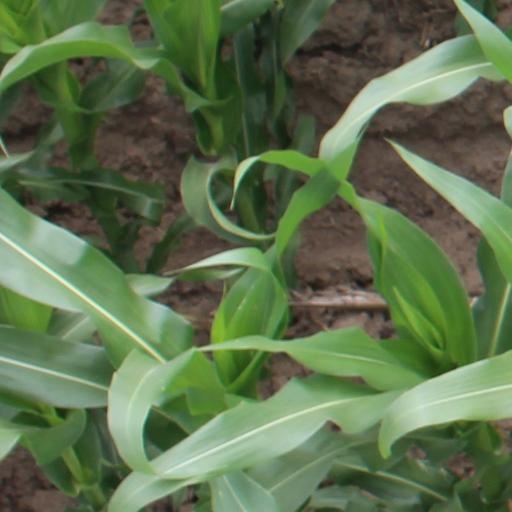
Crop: maize; corn